Julie Anne San Jose

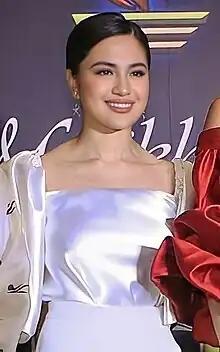
San Jose in 2020

Julie Anne Peñaflorida San Jose (born May 17, 1994) is a Filipino singer and actress. She rose to prominence after competing in the reality singing competition "Popstar Kids" in 2005.